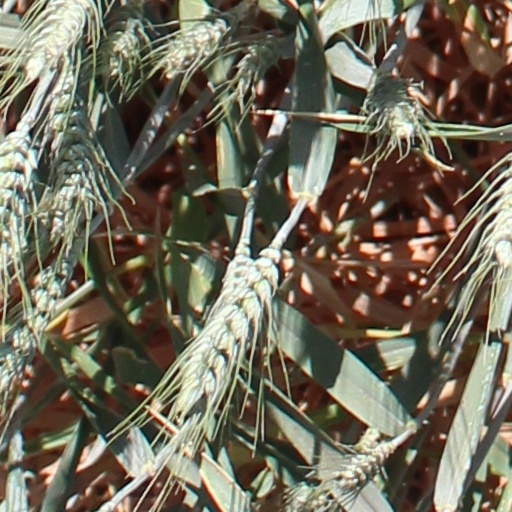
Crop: wheat